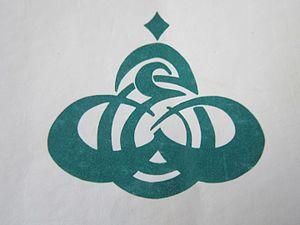
Logo Editions Sbihi
La bibliothèque Sbihi est l'une des principales bibliothèques de la ville de Salé, au Maroc, et l'une des plus importantes bibliothèques privées du pays.